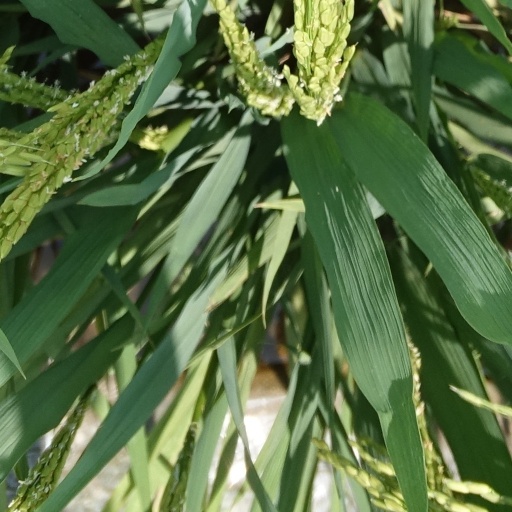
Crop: rice